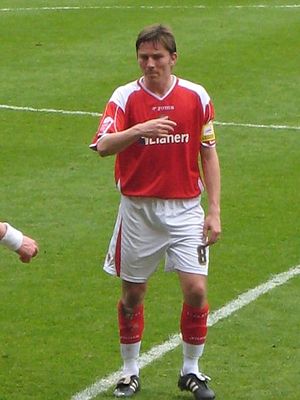
Matt Holland
Matthew Rhys Holland er en engelskfødt irsk tidligere fodboldspiller.